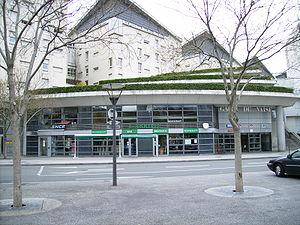
Gare de Lyon-Vaise, Entrée coté Place de Paris Lyon 9e
Gare de Vaise est une station de métro française de la ligne D du Métro de Lyon, située place de Paris à proximité de la gare de Lyon-Vaise, dans le quartier de Vaise dans le 9ᵉ arrondissement de Lyon, préfecture de la région Auvergne-Rhône-Alpes.